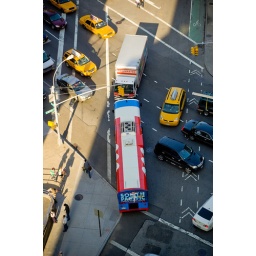
I caught a bus and a truck making out in the intersection today...like nobody was watching, sheesh.